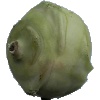
Label: Kohlrabi 1